Helsinki Olympic Stadium

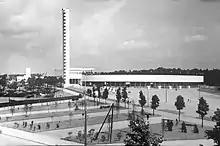
Helsinki Olympic Stadium in 1938 soon after its completion. The stadium, first built for the 1940 Olympics, had to wait until 1952 for its intended use as an arena for the Olympic games as the war led to the cancellation of the event.

The Olympic Stadium was designed by the architects Yrjö Lindegren and Toivo Jäntti. The Olympic stadium, known as an icon of functionalist style of architecture, was featured in the Architectural Digest as one of the best examples of Olympic architecture. Yrjö Lindgren later became himself an Olympic medallist when he received the gold medal for architecture at the 1948 Olympics in London.